Dawndraco

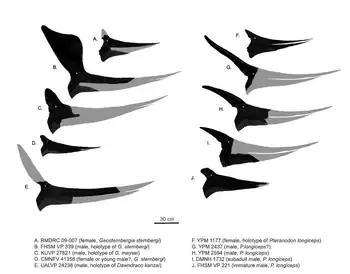
Variation in cranial anatomy of pteranodonts, "Dawndraco" in lower left (drawn to scale, unpreserved portions shown in gray)

"Dawndraco" was named by Alexander W.A. Kellner in 2010. The type species is "Dawndraco kanzai". The generic name combines the Dawn deity of the Iroquois with a Latin "draco", "dragon". The specific name refers to the Kanza tribe of Kansas.